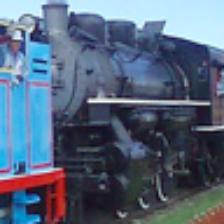
Label: NonHuman